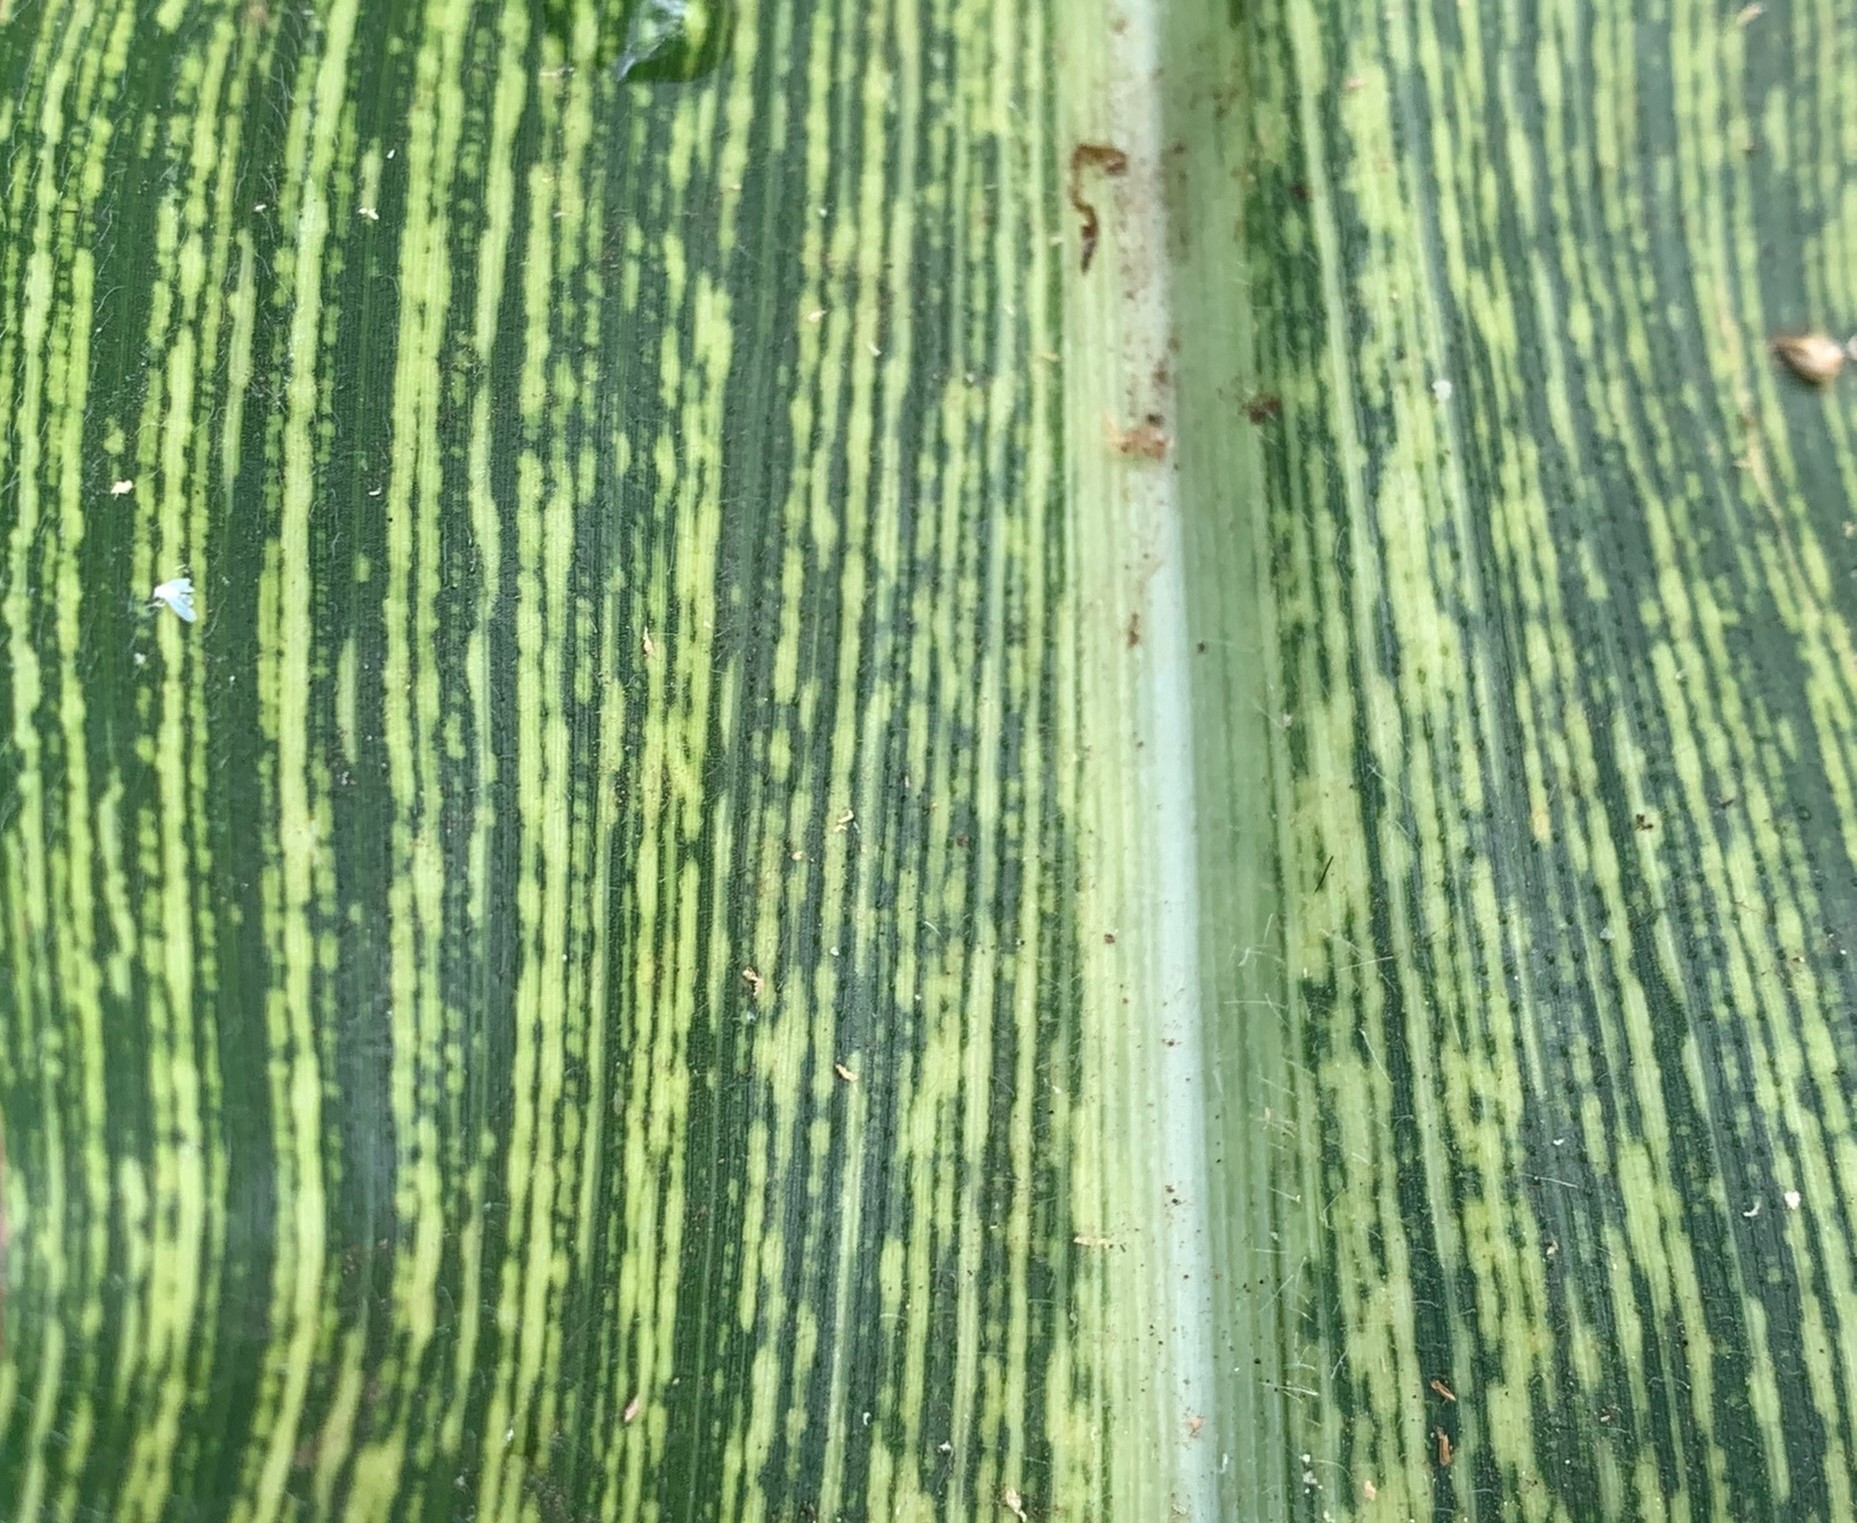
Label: MSV